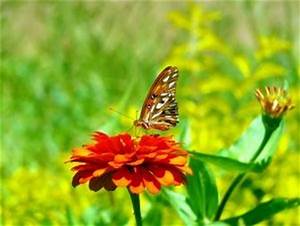
Label: butterfly